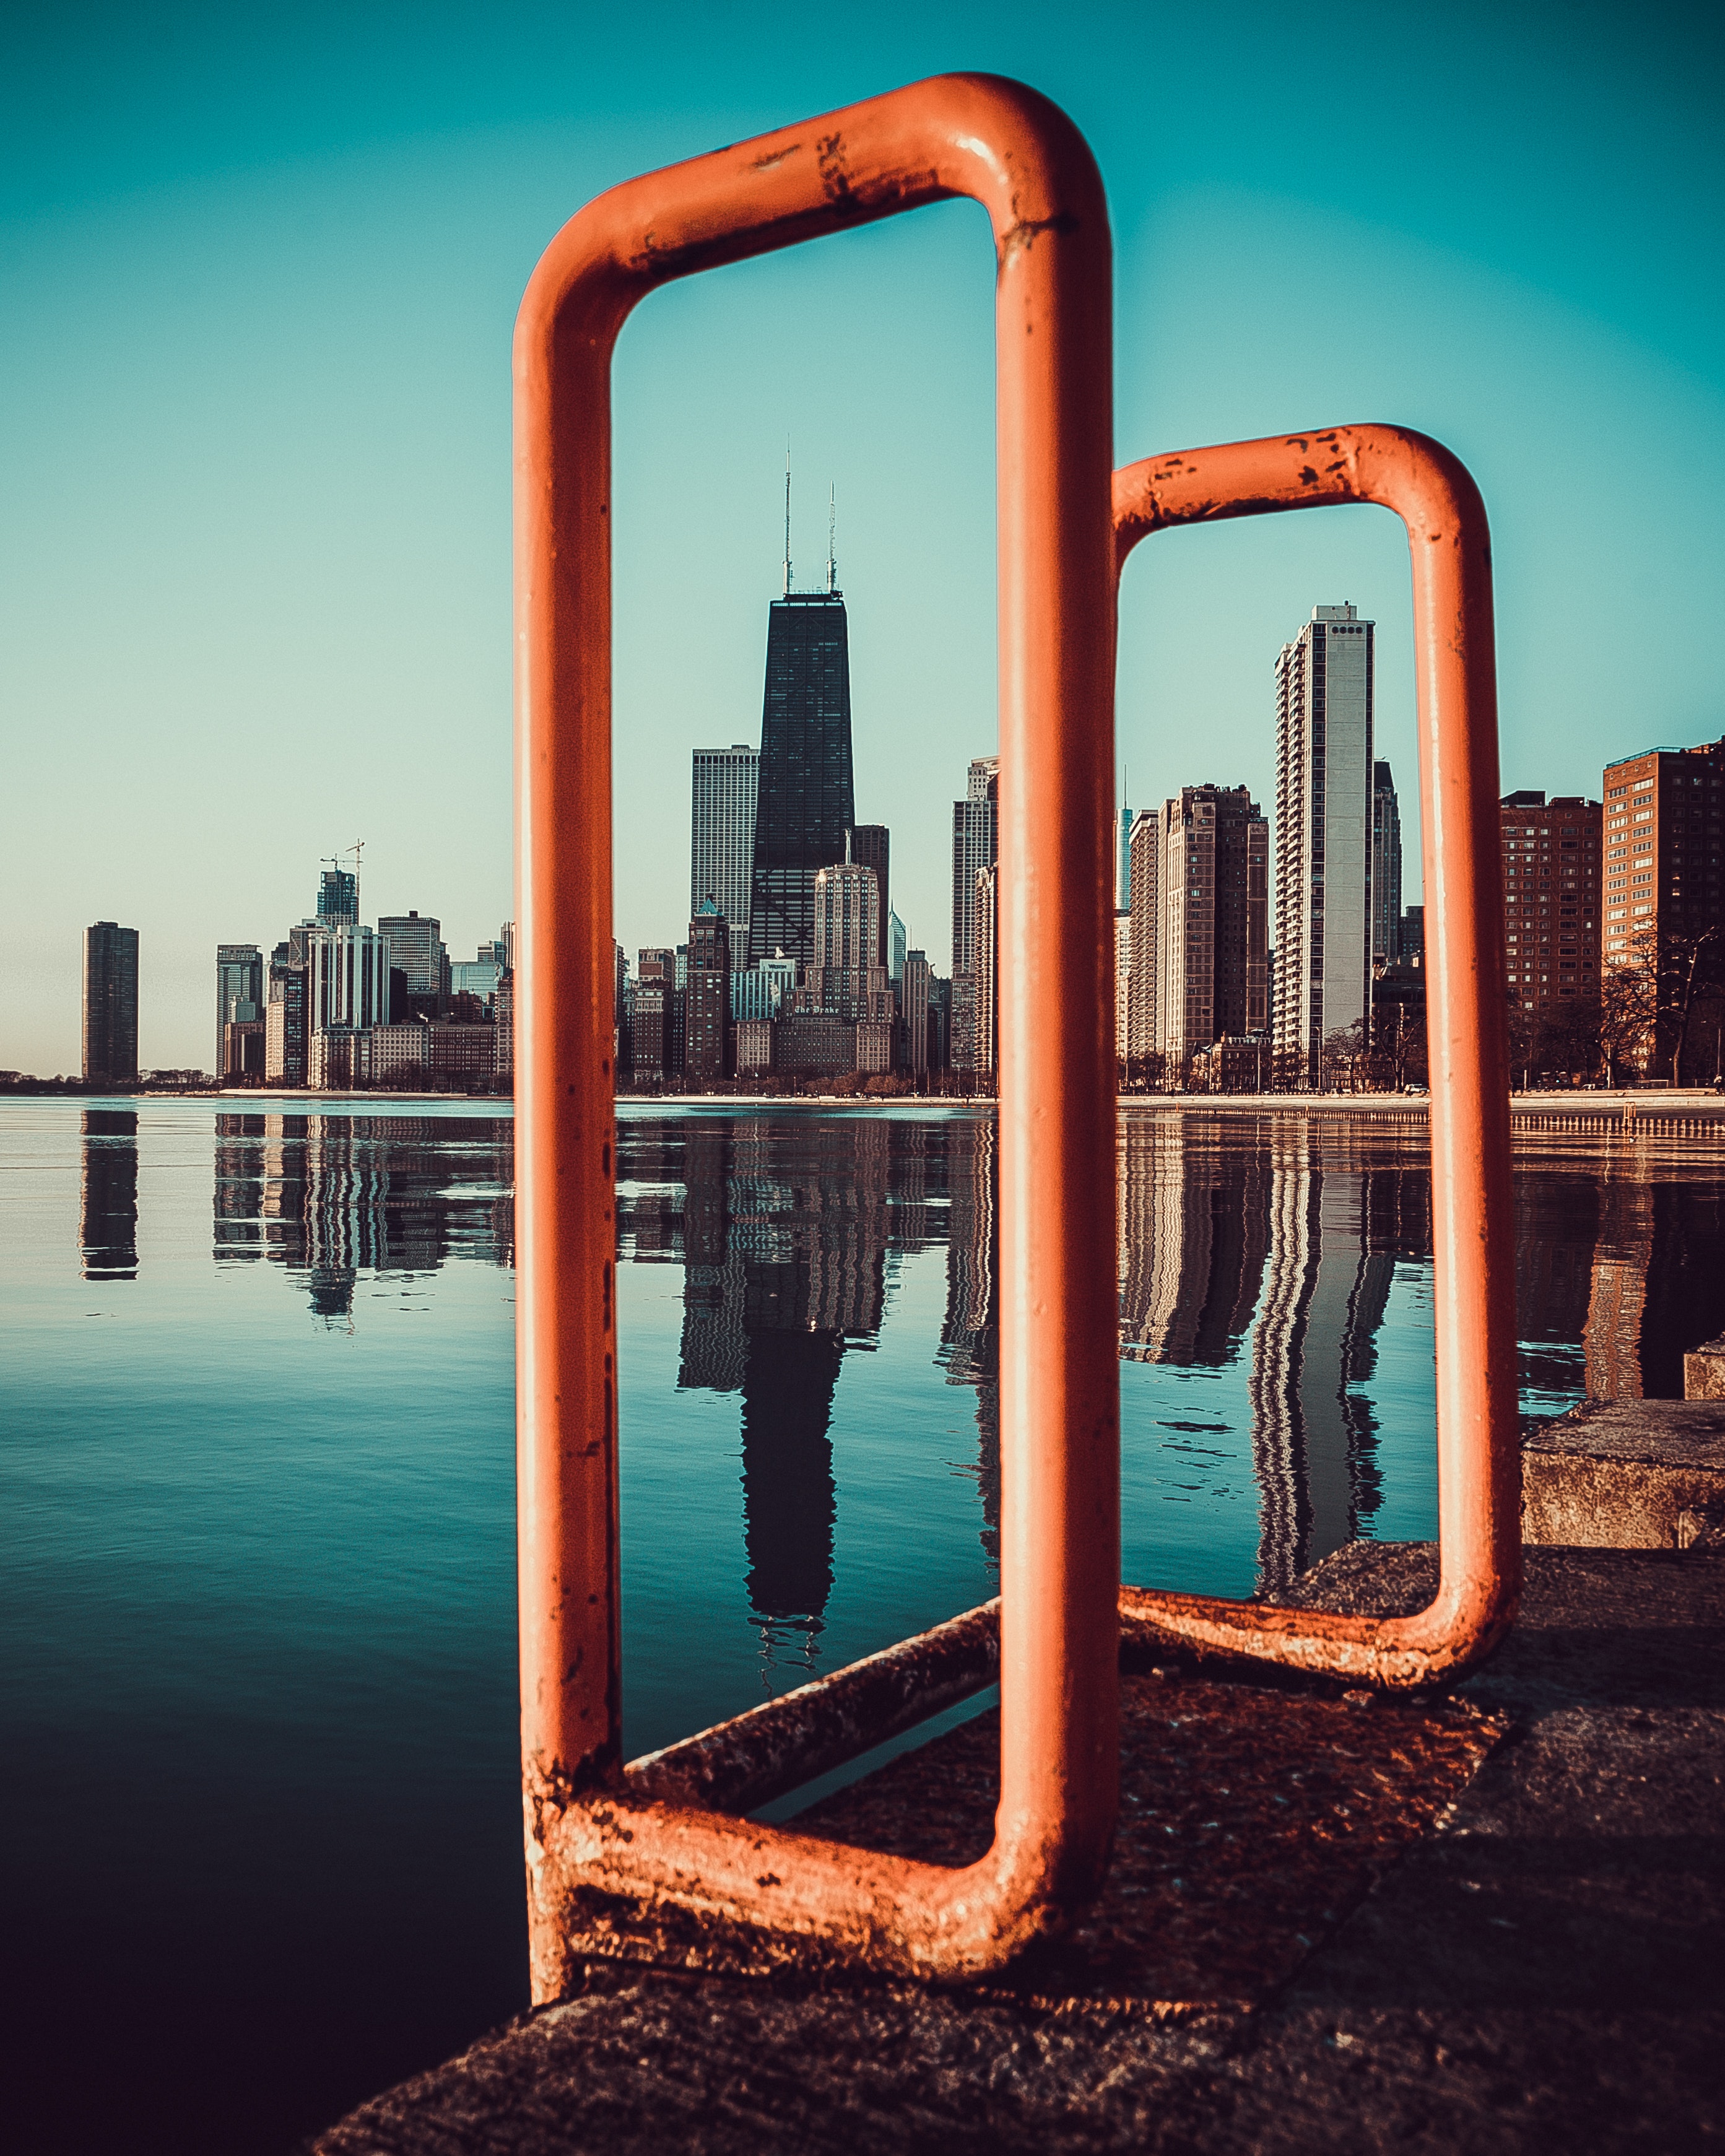
water, sky, blue, reflection, city, human settlement, turquoise, urban area, skyline, architecture, iron, metropolitan area, cityscape, font, skyscraper, metal, building, dock, symmetry, world, downtown